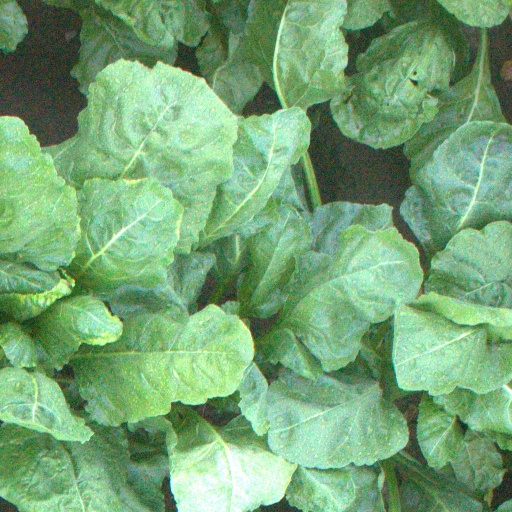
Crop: sugar beet